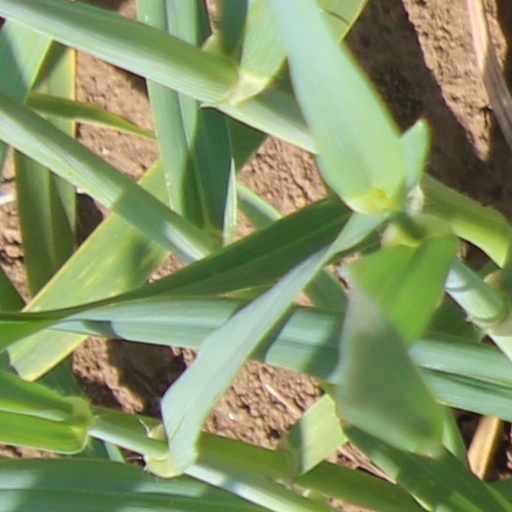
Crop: wheat